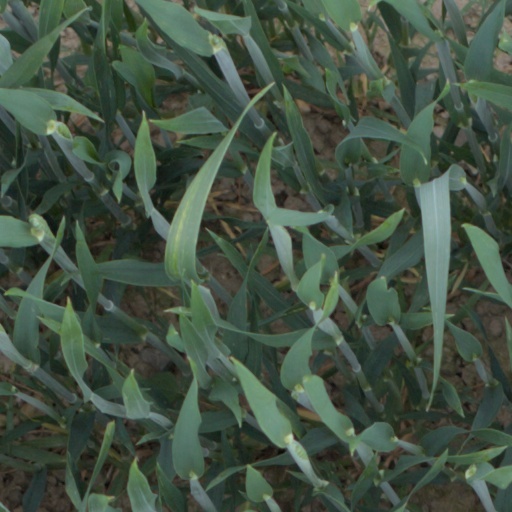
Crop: wheat